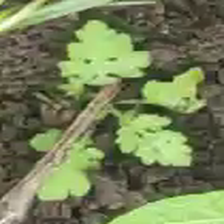
Weed species: Gajar_gavat_(Parthenium hysterophorus)